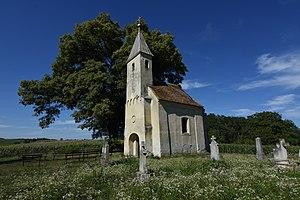
Teskánd est un village et une commune du comitat de Zala en Hongrie.